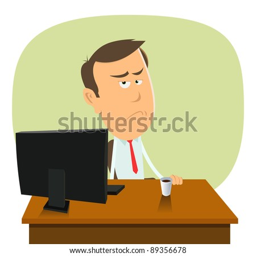
so happy at work / illustration of a cartoon sad trader or banker in slump time